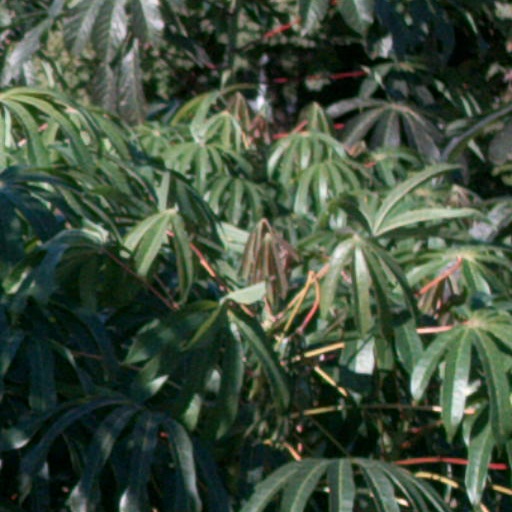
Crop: cassava